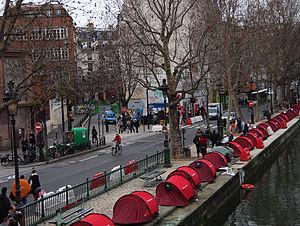
Pour l'Insee, les personnes sans domicile fixe en France peuvent être des sans-abri, mais également des résidents en habitations de fortune, en hébergements collectifs, en hôtel, en CADA ou hébergés dans un logement associatif à titre temporaire. Plus de 2 000 sans abris décèdent chaque année en France, en moyenne à l'âge de 49 ans.
Quechua est une marque de produits pour la pratique de la randonnée en montagne. Créée en 1997, cette entreprise est localisée à Passy en Haute-Savoie et compte environ 200 employés. Quechua propose des vêtements techniques, des chaussures, de l'équipement pour le camp et des accessoires pour randonner en toute saison et sur tout type de terrain.
La tente est un habitat temporaire et déplaçable, constitué d'une armature rigide couverte de toile.
Les personnes sans-abri, sans domicile fixe, itinérants, ou sans logis sont des personnes qui résident et dorment dans des lieux non prévus pour l'habitation tels que cave, parking, voiture, entrepôt et bâtiment technique, parties communes d’un immeuble d’habitation, chantiers, métro, gare, rue, terrain vague, etc. et errent habituellement dans la rue ou l'espace public.
Les Enfants de Don Quichotte est une association française présidée par Jean-Baptiste Legrand, créée le 16 novembre 2006 à l'initiative d'Augustin Legrand, Pascal Oumakhlouf et Ronan Dénécé. Son siège social est à Chécy.